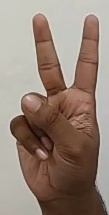
ASL sign: 2